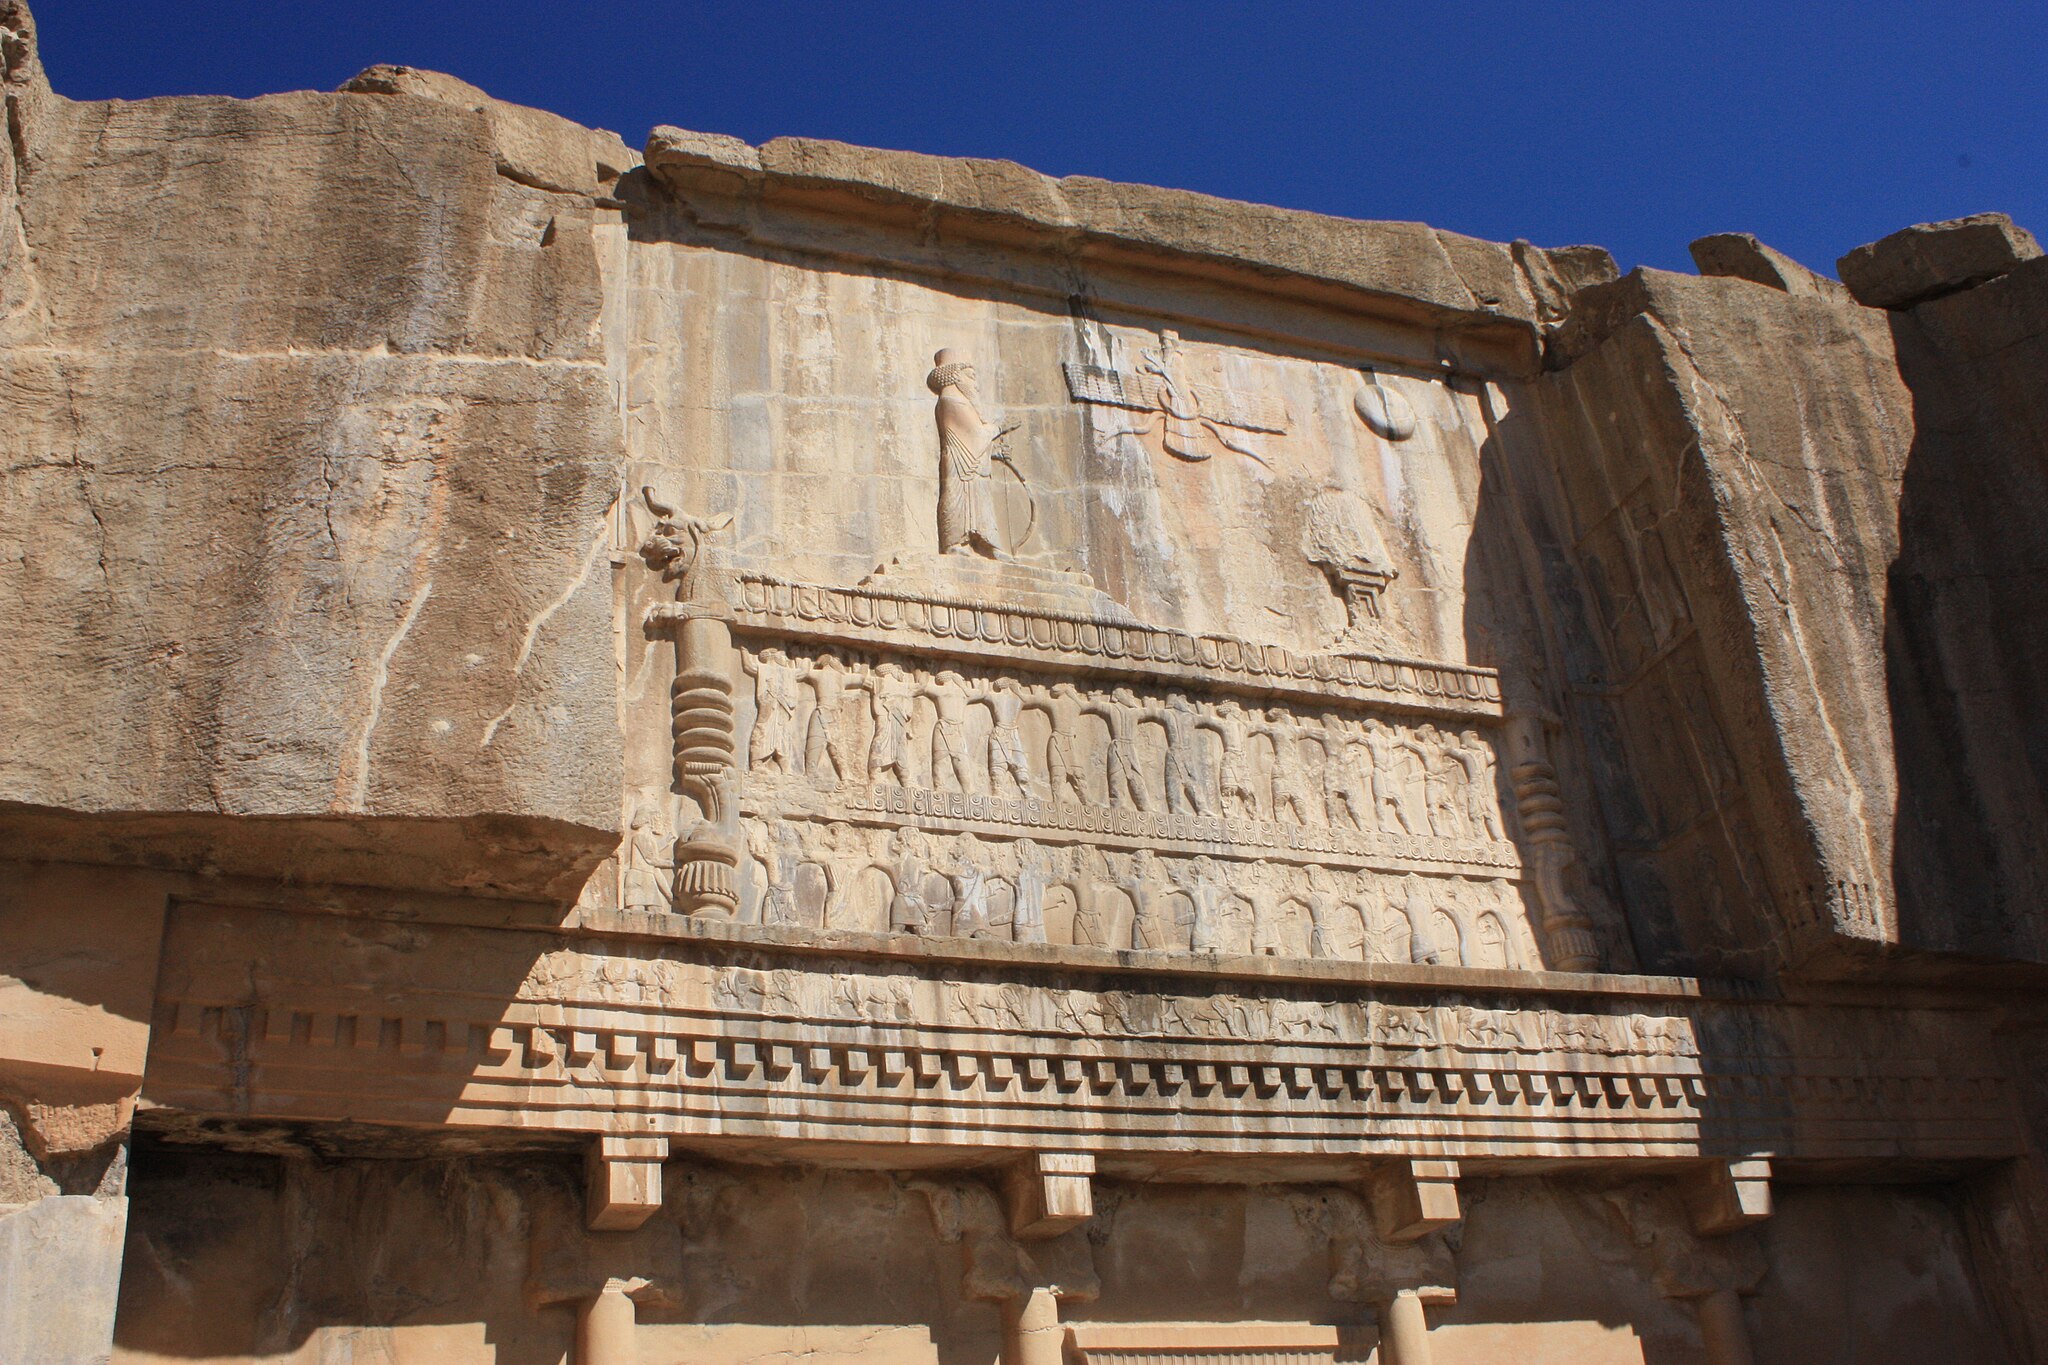
Title: Takhtejamshid 1207
Description: Persepolis in Shiraz
Date: 2009-04-03
Categories: GFDL, Taken with Canon EOS 450D, Tomb of Artaxerxes III, License migration redundant, Self-published work, 2009 in Persepolis